History of U.S. foreign policy, 1897–1913

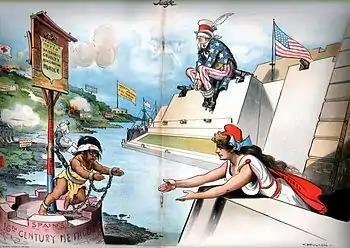
Editorial cartoon calling for humanitarian intervention in Cuba. Columbia (the American people) reaches out to help oppressed Cuba in 1897 while Uncle Sam (the U.S. government) is blind to the crisis and will not use its powerful guns to help. "Judge" magazine, February 6, 1897.

Hawaii had long been targeted by expansionists as a potential addition to the United States, and a reciprocity treaty in the 1870s had made the Hawaiian Kingdom a "virtual satellite" of the United States. After Queen Liliʻuokalani announced plans to issue a new constitution designed to restore her power, she was overthrown by the business community, which requested annexation by the United States and eventually established the Republic of Hawaii. President Harrison tried to annex Hawaii, but his term ended before he could win Senate approval of an annexation treaty, and Cleveland withdrew the treaty. Cleveland deeply opposed annexation because of a personal conviction that would not tolerate what he viewed as an immoral action against the little kingdom. Additionally, annexation faced opposition from domestic sugar interests opposed to the importation of Hawaiian sugar, and from some Democrats who opposed acquiring an island with a large non-white population.